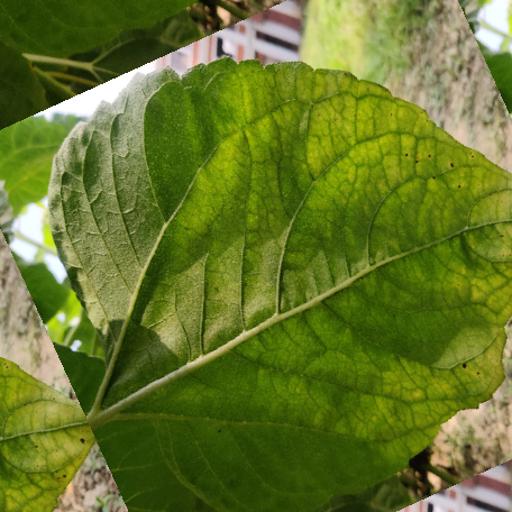
Label: Downy_mildew